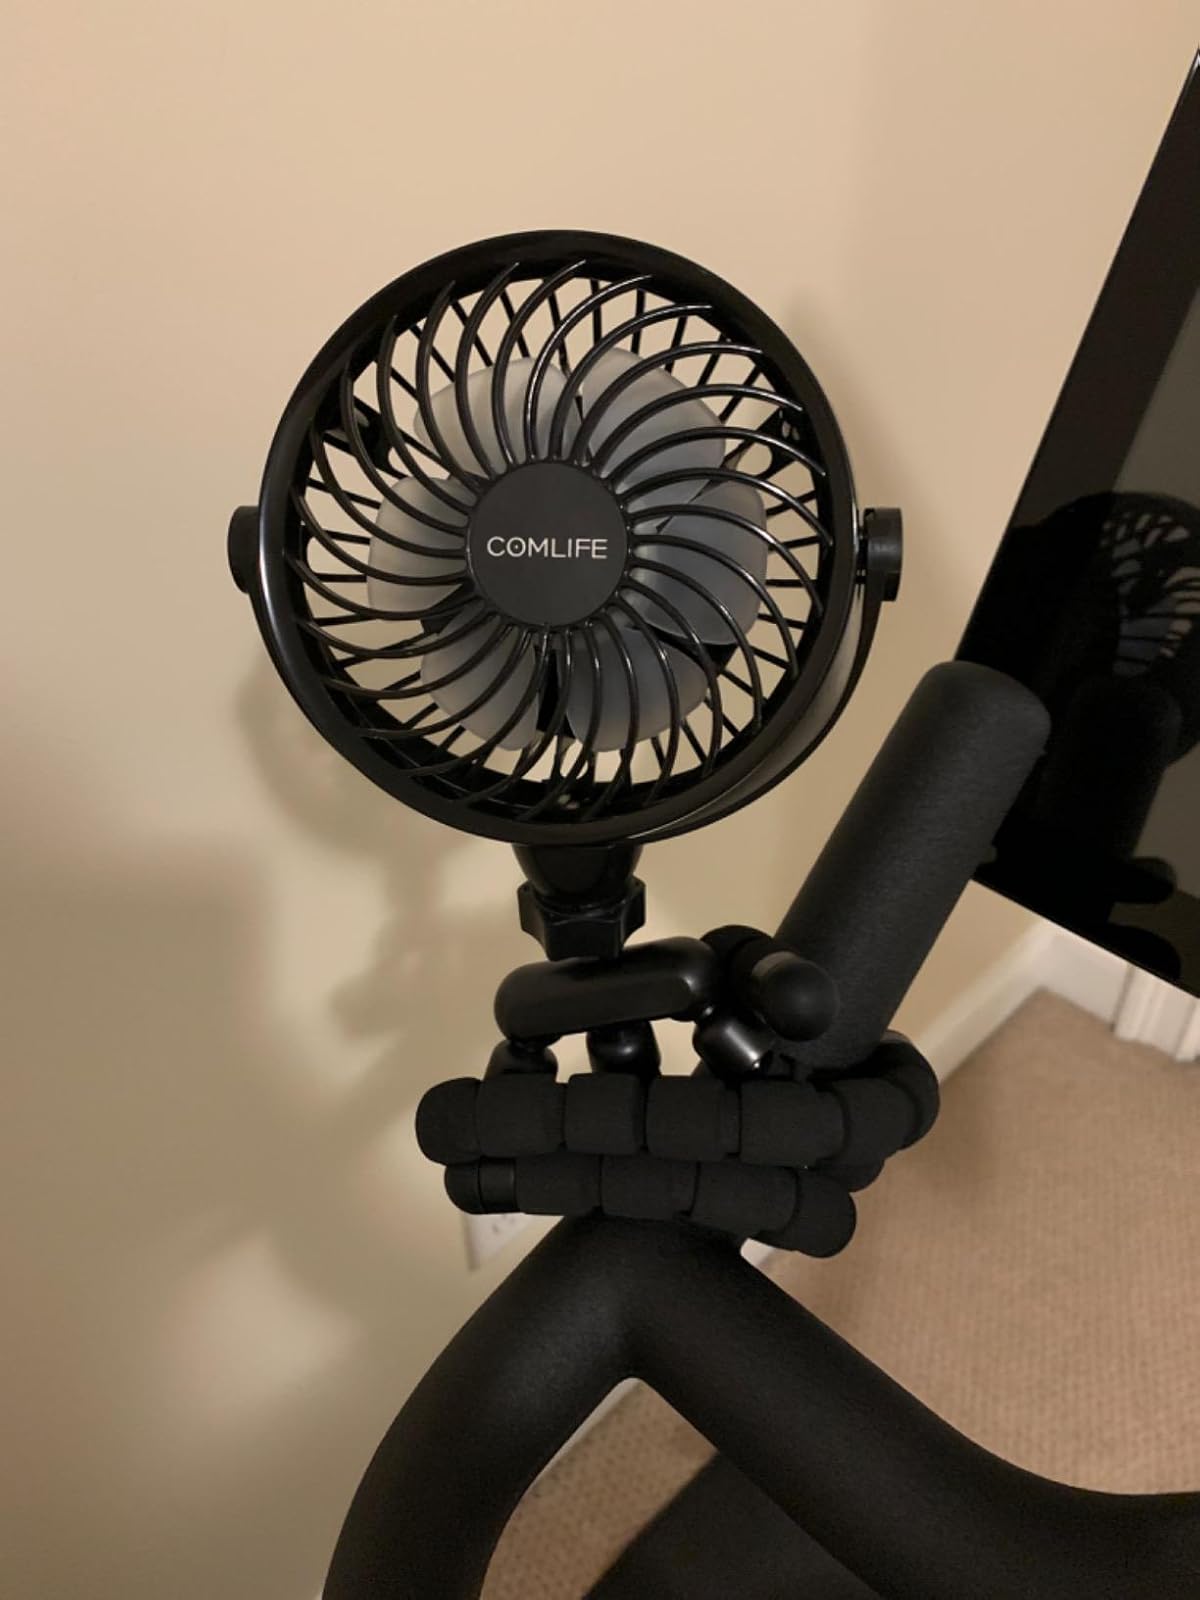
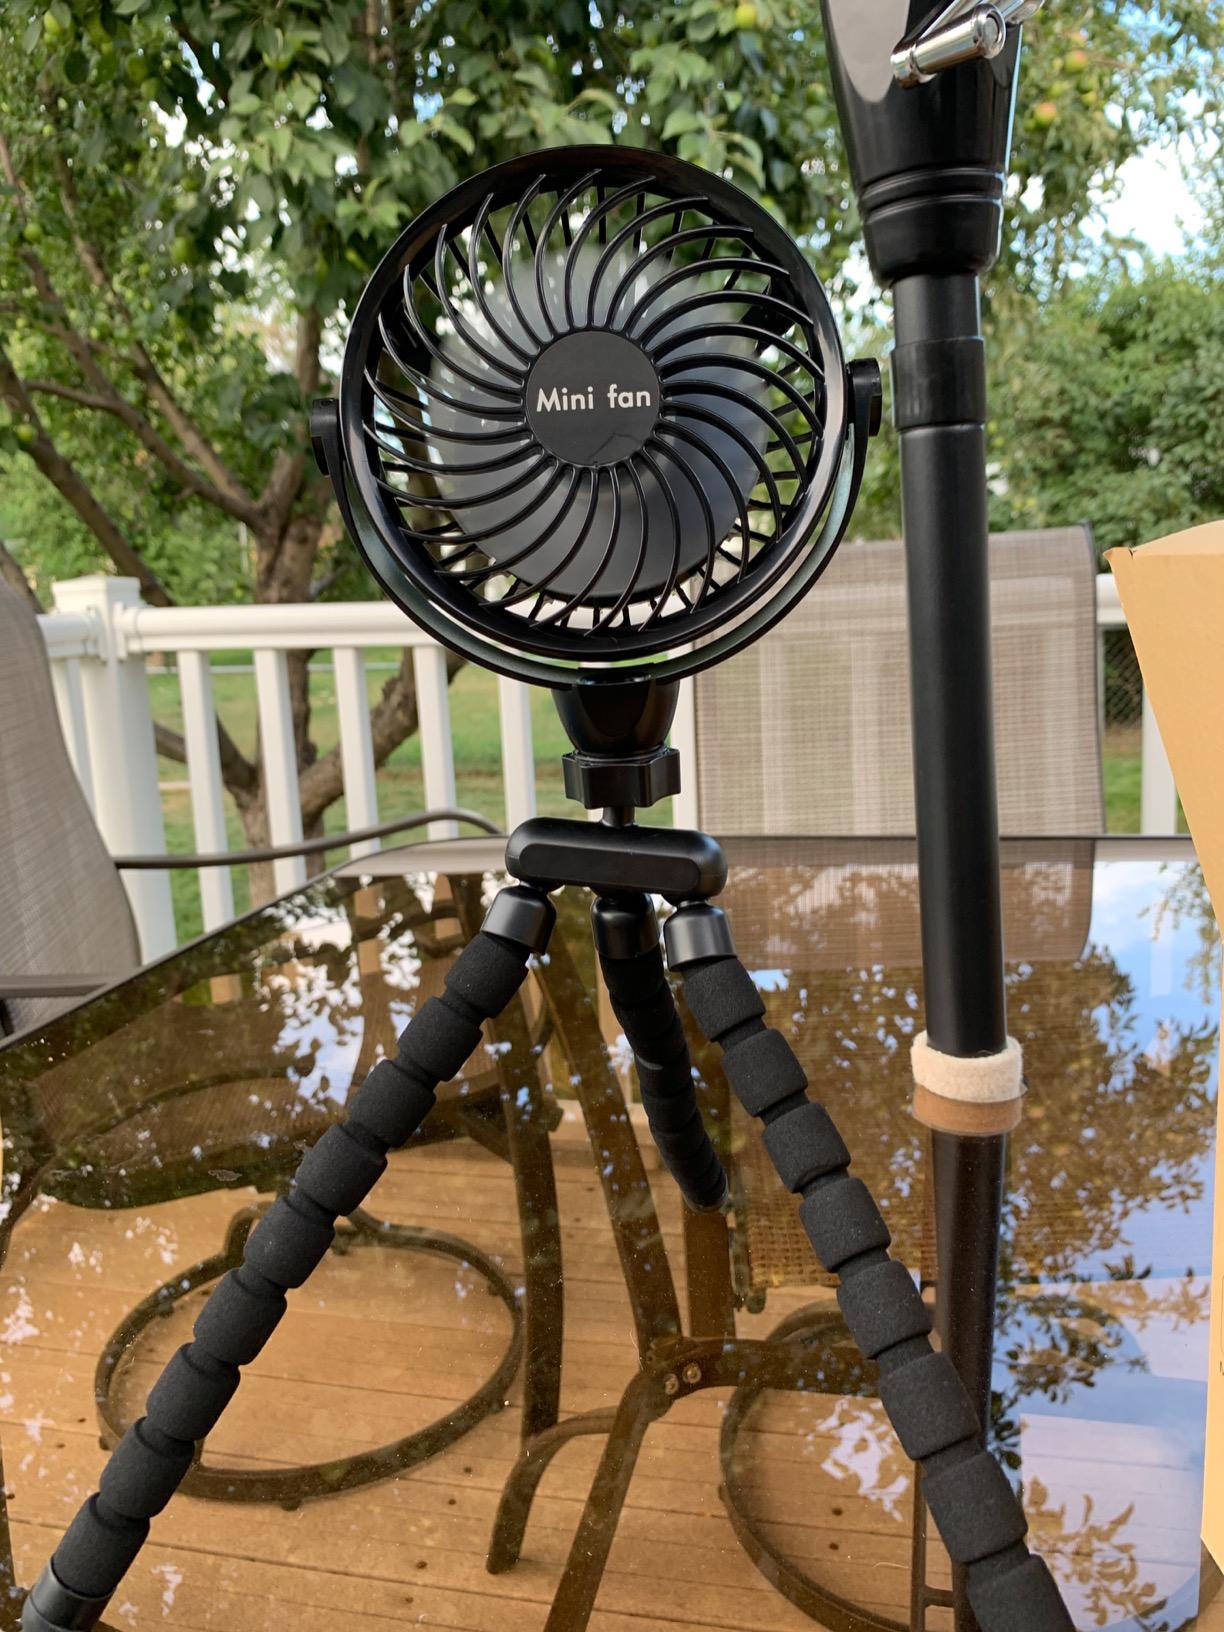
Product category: fan
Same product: yes